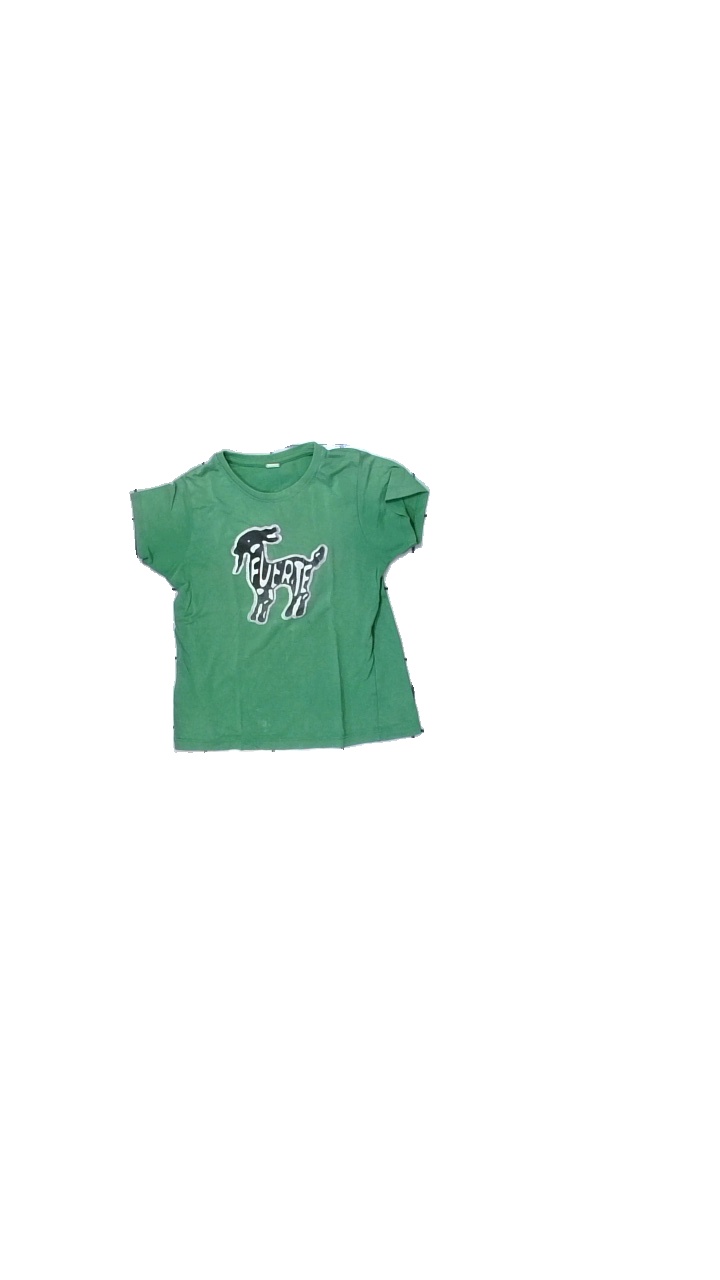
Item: T-shirt (Children)
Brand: Missing
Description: T-shirt with pattern
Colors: Green, Black, White
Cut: Regular
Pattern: Other
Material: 100% Cotton
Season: All
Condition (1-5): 3
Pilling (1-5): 5
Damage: crooked seams
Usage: Export
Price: <50